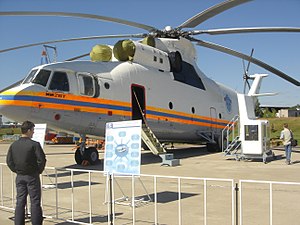
Mil Mi-26 / Variationer
MI-26T
Mil Mi-26 er en russisk/sovjetisk tung transport helikopter der kan indsættes i militære såvel som civile funktioner. Det er den tungeste og mest kraftfulde helikopter i produktion.